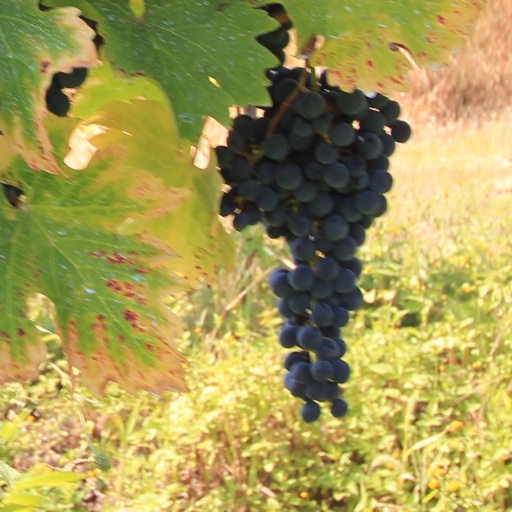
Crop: grape